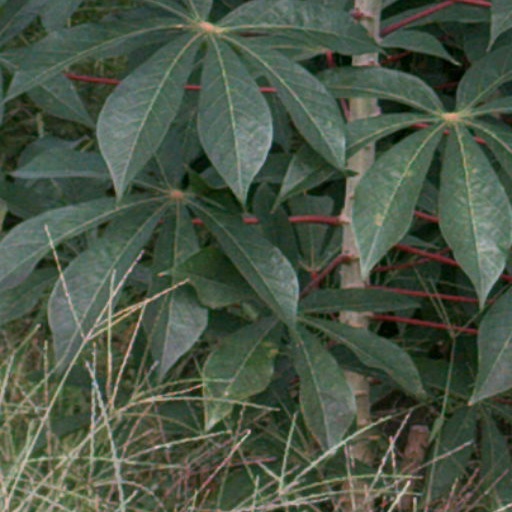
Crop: cassava